Thomas Cletcher

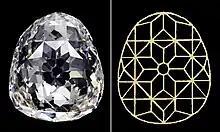
Comparison between a copy of the "Beau Sancy" diamond and Cletcher's 1644 sketch

Over the next decades, Cletcher became a major force in the Northern European market for diamonds and jewellery. It has been speculated that Cletcher was the buyer or middleman when Henrietta Maria attempted to pawn the "Three Brothers" in 1643/44 in an attempt to finance Charles' army in the First English Civil War. The "Brothers" were a crown jewel that was already 250 years old by then, and which had been owned by Duke John the Fearless, banker Jakob Fugger and Queen Elizabeth I. The jewel is considered lost since 1645, and might have been sold or broken up by Cletcher after acquiring it. In 1644, he engineered the purchase of the 35-carat "Beau Sancy" diamond–the smaller sibling to the "Sancy"–from the estate of the late Marie de' Medici by Frederick Henry, whose appetite for luxury had grown with the successes of the Dutch Republic. Cletcher brought the Prince in contact with an Italian gem dealer living in Amsterdam, who received 80,000 guilders for the "Beau Sancy." Cletcher recorded the transaction with great satisfaction in his notebook, as he believed the jewel to in fact be worth 150,000 guilders, making the sale a true bargain for his benefactor Frederick Henry.